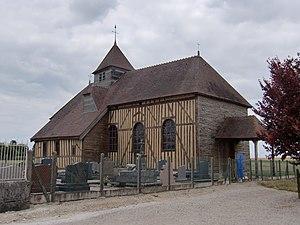
Eglise de Saint-Léger-sous-Margerie (Aube - Champagne - France) édifice à pans de bois de la région du Der
L'église Saint-Léger est une église catholique située à Saint-Léger-sous-Margerie, en France. C'est l'une des nombreuses églises à pans de bois du pays du Der, particularité de cette région de Champagne.
Cet article recense les monuments historiques de l'Aube, en France.